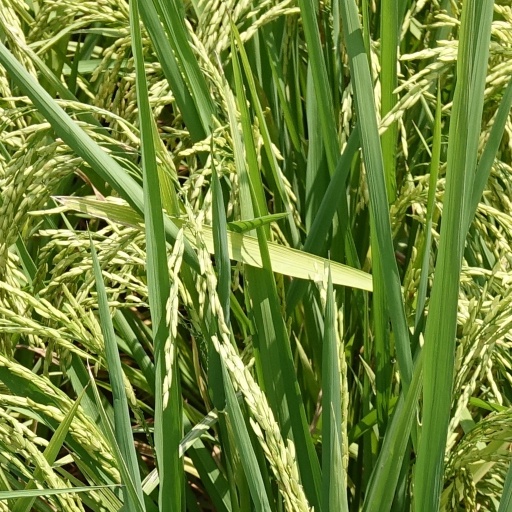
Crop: rice